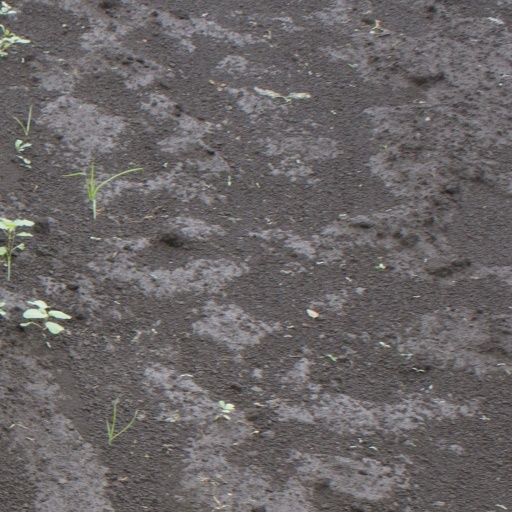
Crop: soybean